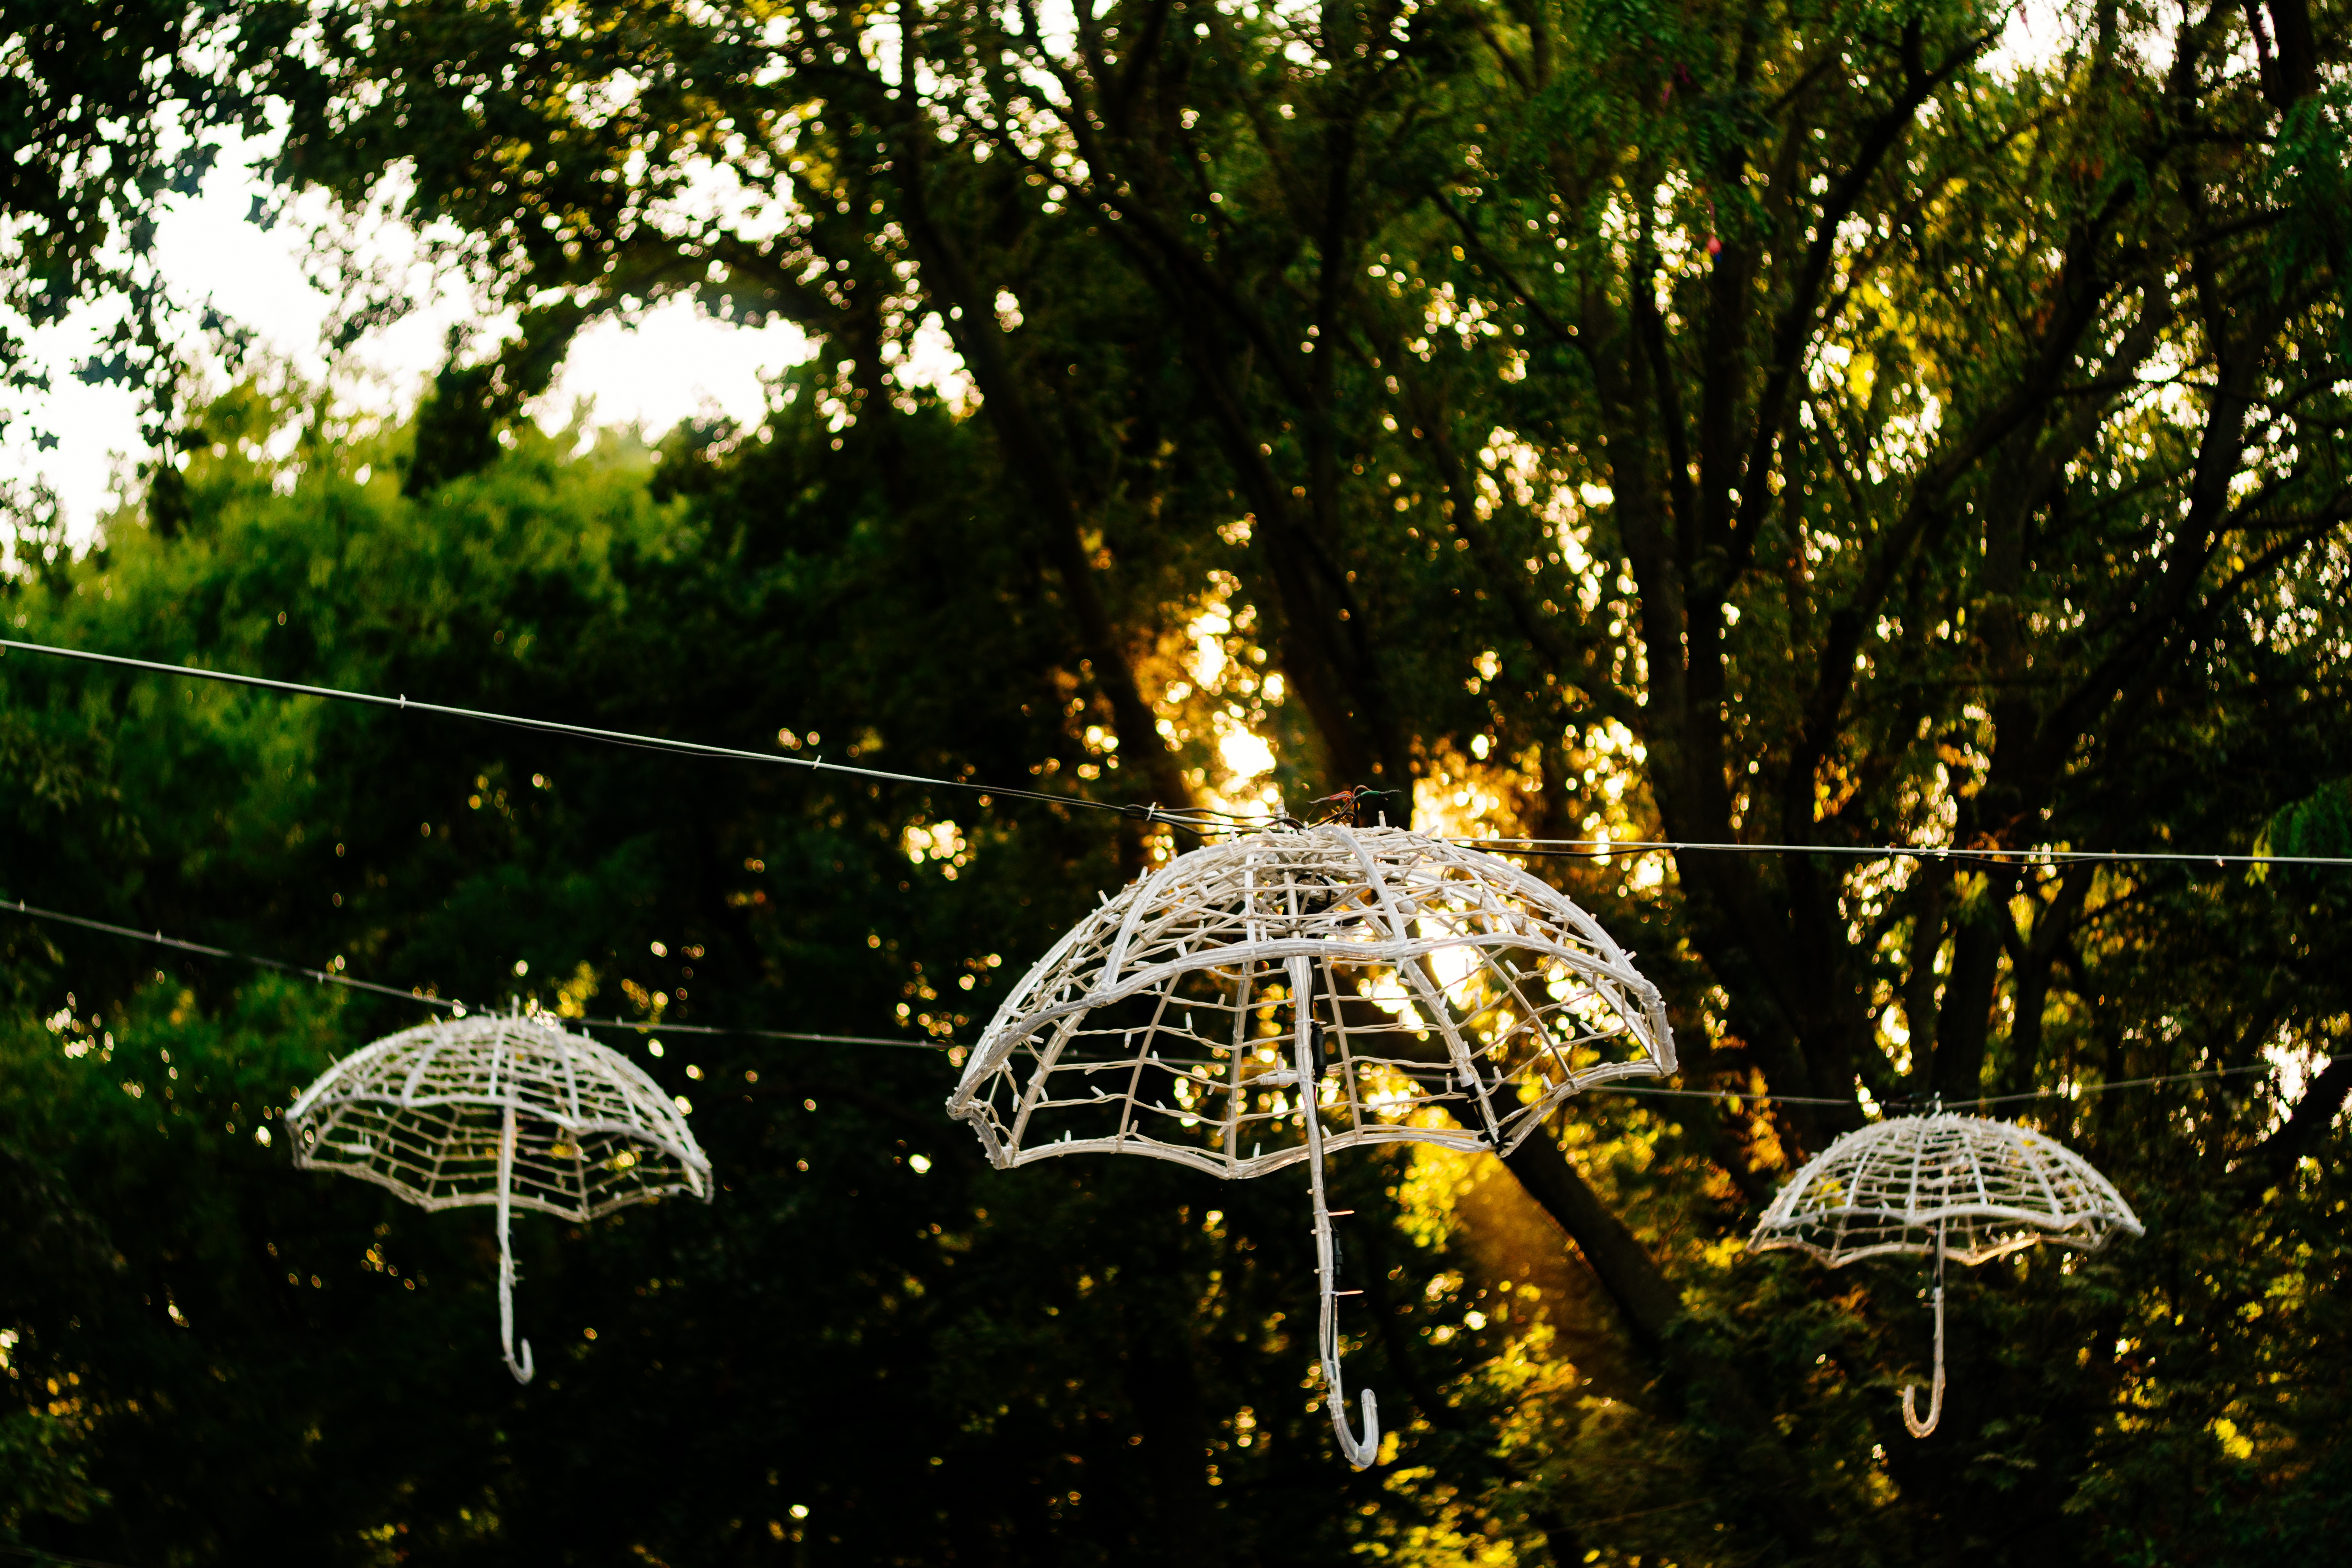
tree, light, night, sunlight, leaf, flower, dusk, jungle, umbrella, autumn, park, garden, lighting, outside, dome